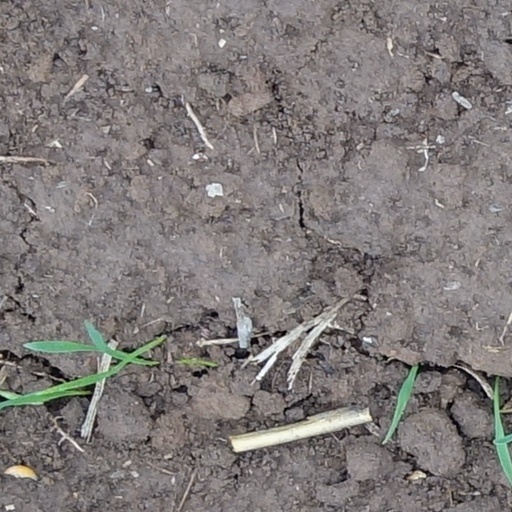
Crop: wheat